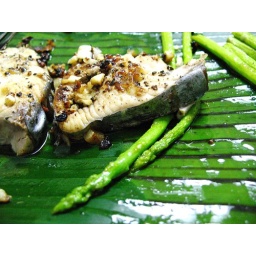
Grilled fish in a lemongrass, garlic and black pepper marinade served with baby asparagus on a banana leaf